Rajai Davis

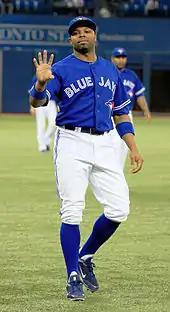
Davis with the Toronto Blue Jays in 2012

On May 18, 2012, in a home game against the New York Mets, Davis had the first multi home run game of his career, hitting two home runs and four RBIs in a 14–5 win. On July 30 in a game against the Seattle Mariners, Davis hit his first career lead-off home run. The home run, his sixth of the season, established a career high for Davis in a single season. On August 12, 2012, Davis recorded five RBIs against the New York Yankees, establishing a single game career high in RBIs. Davis finished second in stolen bases, with 46, for the 2012 campaign (Mike Trout of the Los Angeles Angels of Anaheim led the league with 49).